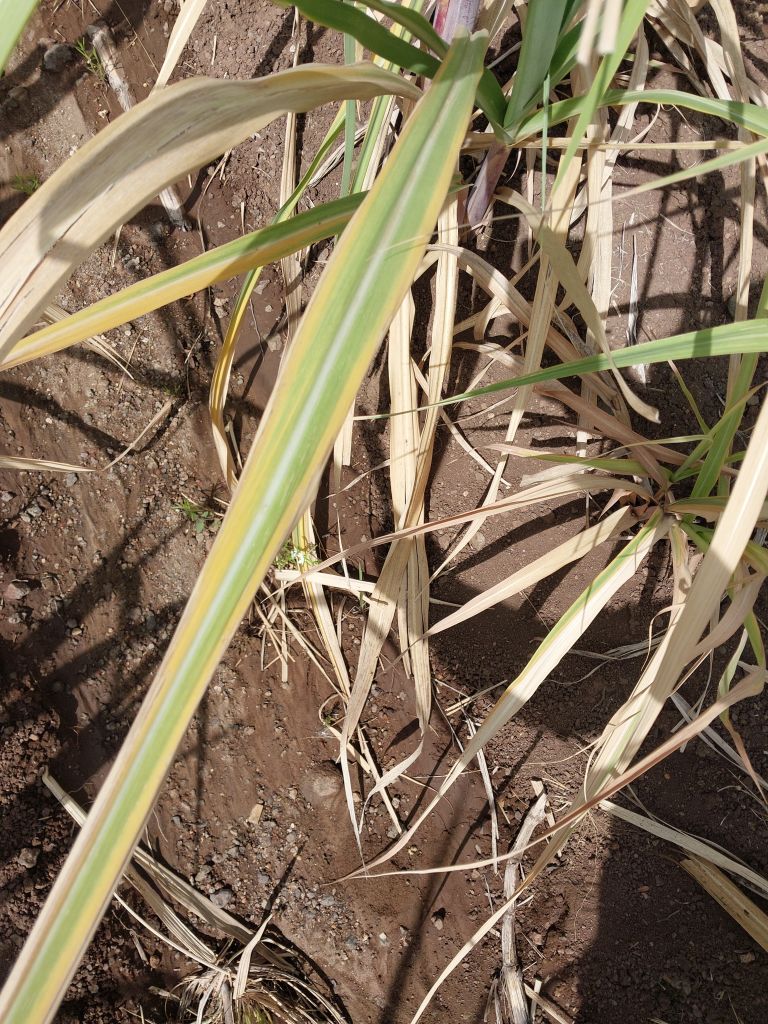
Label: Yellow Leaf